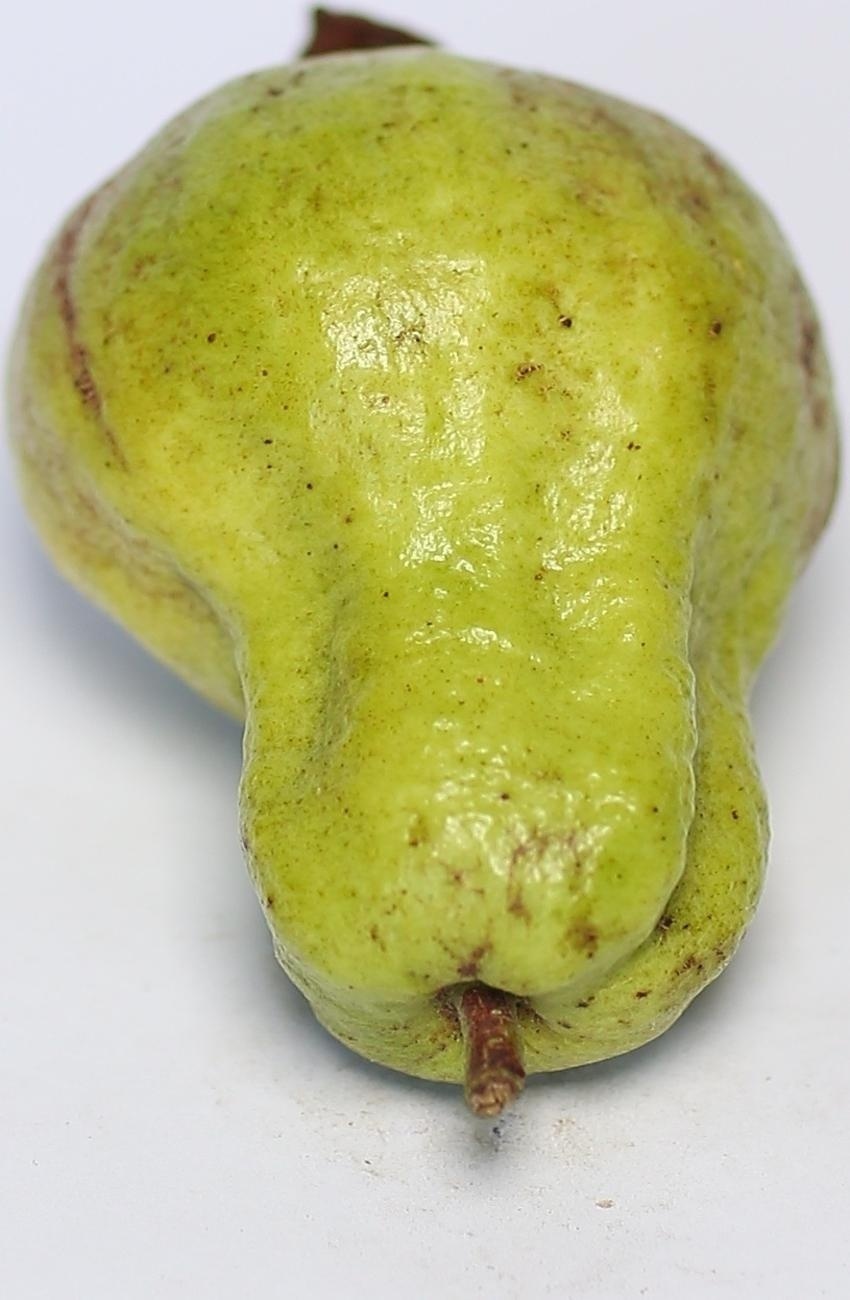
Maturity: mature-green
Variety: local-sindhi